Spaghetti and meatballs

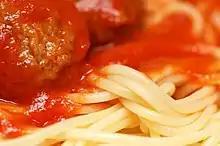
Close-up view of spaghetti and meatballs

Spaghetti and meatballs is an Italian-American pasta dish made with spaghetti, tomato, and meatballs.